Leigh Bowery

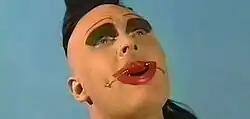
A promotional still from the documentary "The Legend of Leigh Bowery"

In 1993, Bowery formed the Romo/art-pop band Minty, with friend knitwear designer Richard Torry, Nicola Bateman, and Matthew Glamorre.